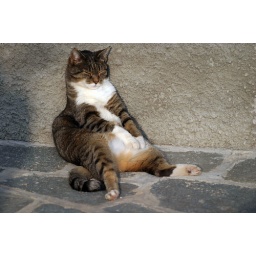
This cat was sleeping in the sun, sitting like a human beeing. Probably he was dreaming about bahamas...